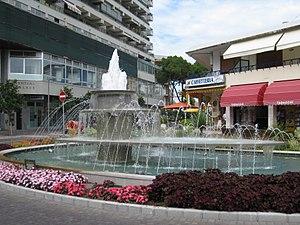
Lignano Sabbiadoro est une commune italienne d'environ 7 000 habitants, de la province d'Udine, dans la région autonome du Frioul-Vénétie Julienne en Italie. Elle se divise en trois parties : Sabbiadoro, Pineta et Riviera. C'est une station balnéaire et thermale internationale, avec de nombreux parcs d'attractions et de loisirs.